Music of Serbia

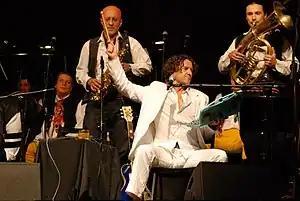
Goran Bregović performing live with his orchestra

Composer and musicologist Stevan Stojanović Mokranjac is considered one of the most important founders of modern Serbian music. Born in 1856, Mokranjac taught music, collected Serbian traditional songs and did the first scholarly research on Serbian music. He was also the director of the first Serbian music school and one of the founders of the Union of Singing Societies. His most famous works are the "Song Wreaths," also known as "Garlands."